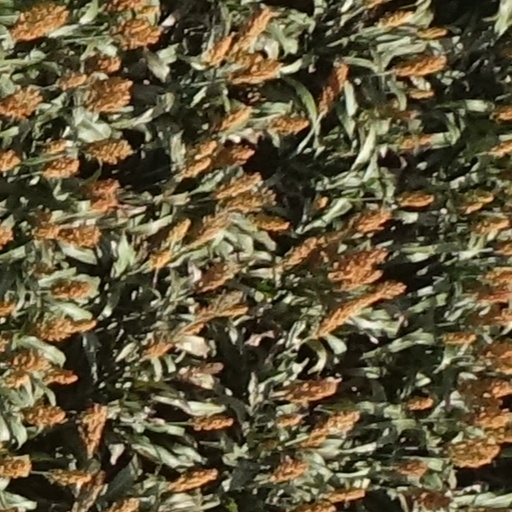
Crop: sorghum